Tupi language

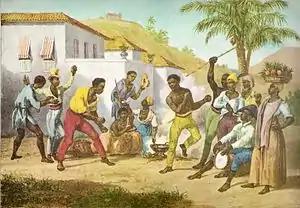
Although the martial art is of African origin, the word "capoeira" comes from Tupi, more precisely from "ka'a-pûer-a", which means "forest that was". Painting by Johann Moritz Rugendas (1835)

Unlike the Portuguese language, the tense of an action, in old Tupi, is expressed by the noun, not the verb. Such tenses are future, past and a time called "unreal", which is similar to the future perfect, of Portuguese. They are indicated, respectively, by the adjectives "-ram, -pûer" and "-rambûer". These, when in composition with the noun, receive the suffix "-a", as explained above.